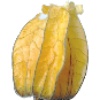
Label: physalis_with_husk